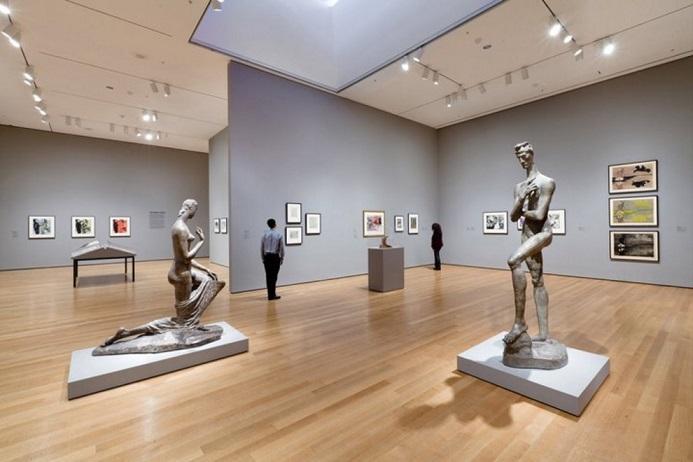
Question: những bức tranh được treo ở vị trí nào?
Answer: những bức tranh được treo trên những bức tường